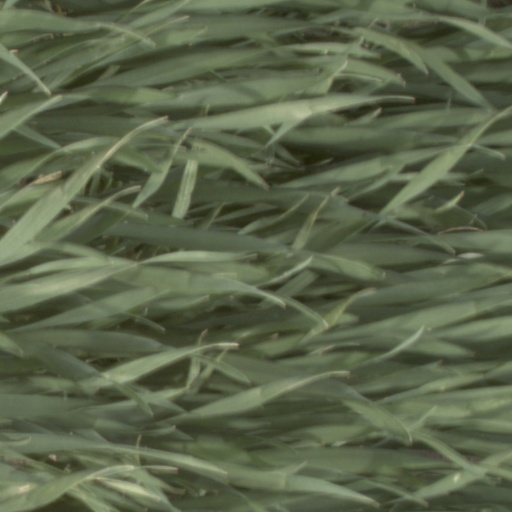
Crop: wheat